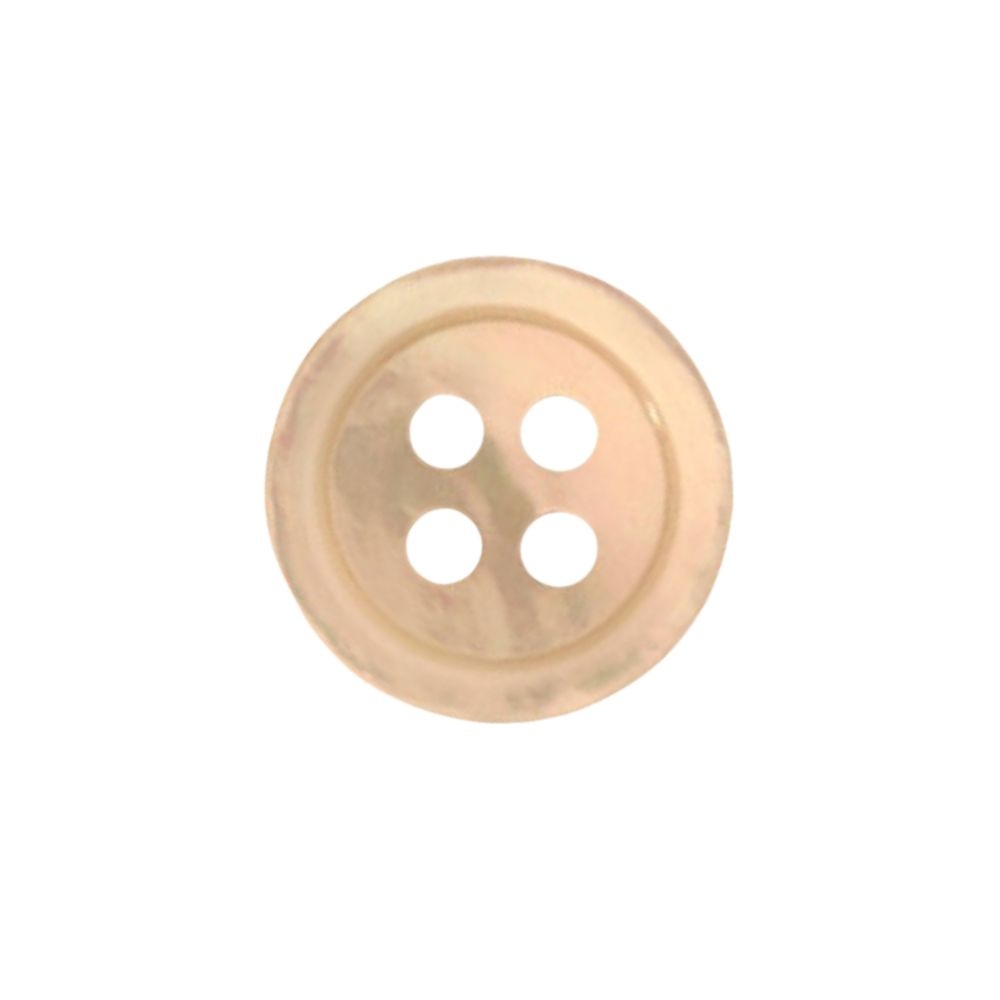
95X Mop Rimmed Edge Button Oyster 30L
95X Mother of pearl button in a soft oyster tone with a classic rimmed edge. A refined detail for shirts, blouses, and lightweight tailoring. Size 30L (19mm). Also available in sizes 14L–36L. Additional Information Rimmed edge Size 30L – 19mm diameter Available in sizes: 14L, 18L, 22L, 30L, 36L Suitable for shirts, suits, coats, and refined garments Size Guidance 14 ligne – 0.35 inches – 9 mm diameter 18 ligne – 0.43 inches – 11 mm diameter 22 ligne – 0.55 inches – 14 mm diameter 30 ligne – 0.75 inches – 19 mm diameter 36 ligne – 0.90 inches – 23 mm diameter
Brand: Richard James Weldon
Category: Apparel & Accessories > Clothing Accessories > Button Studs